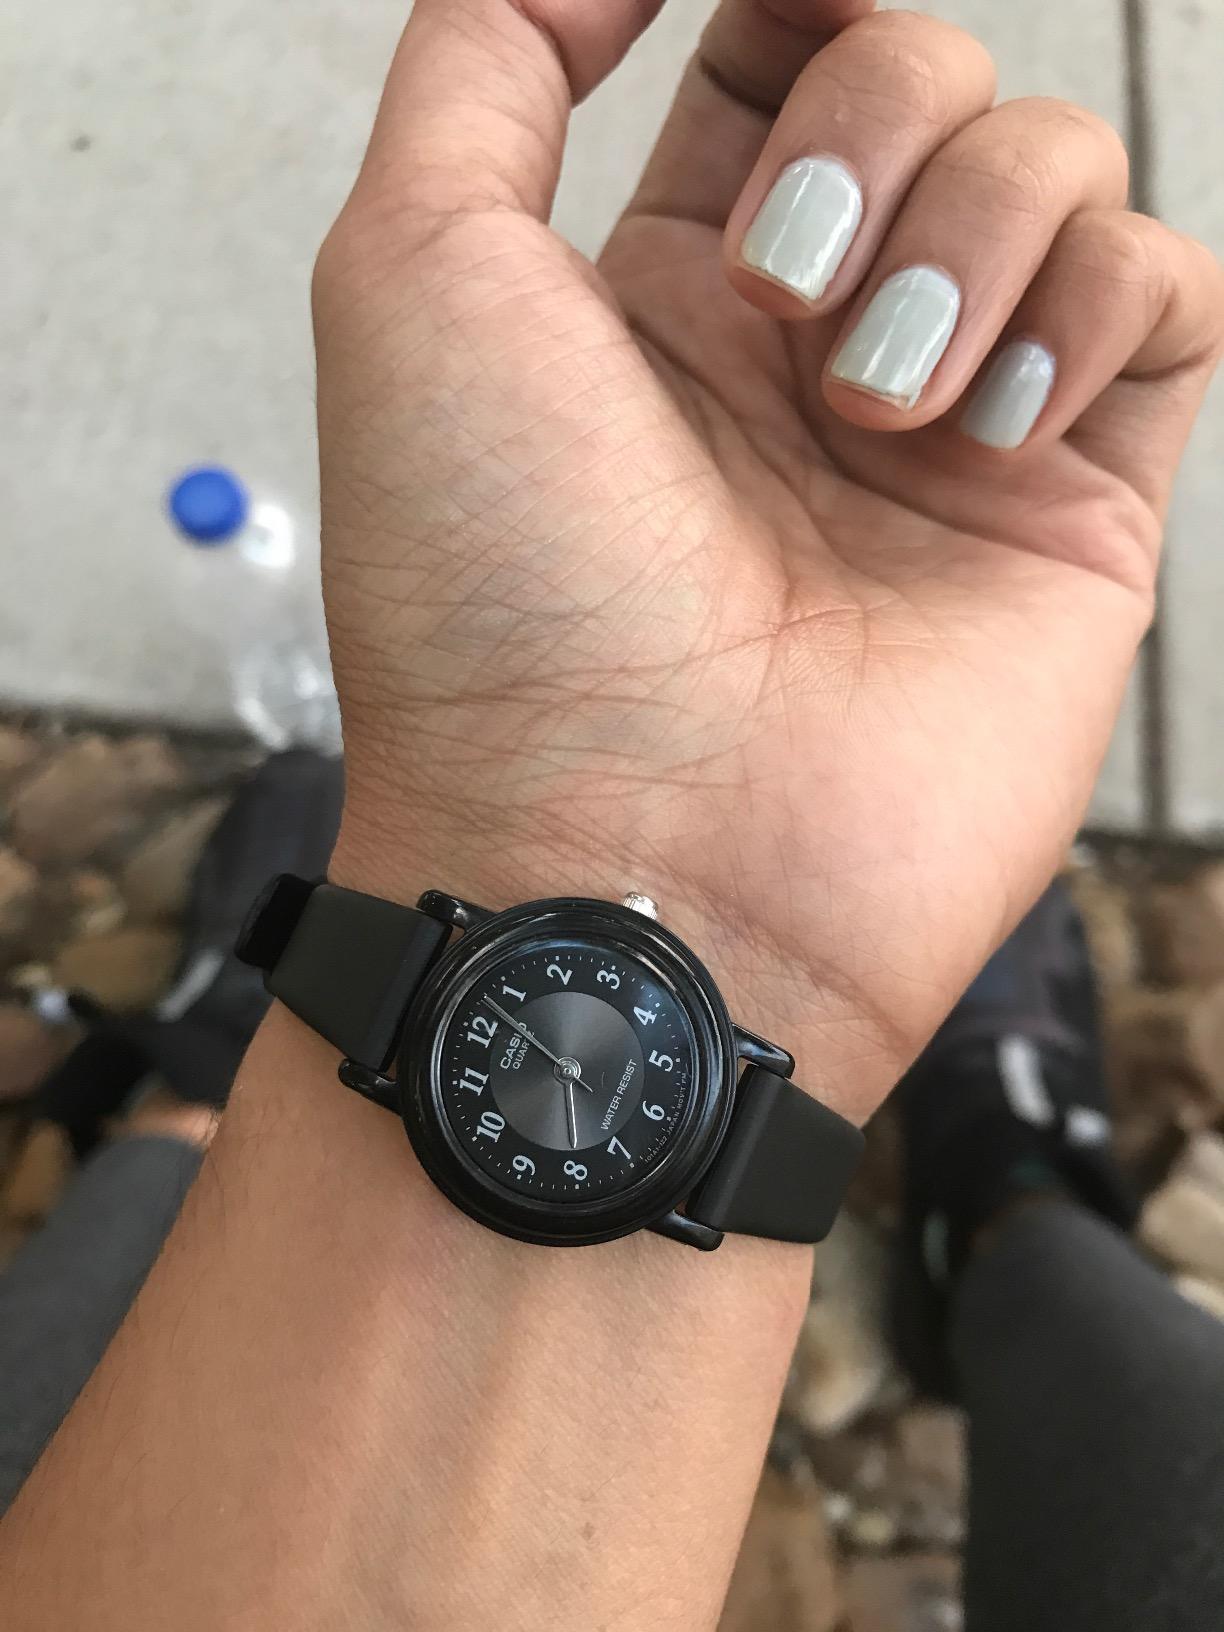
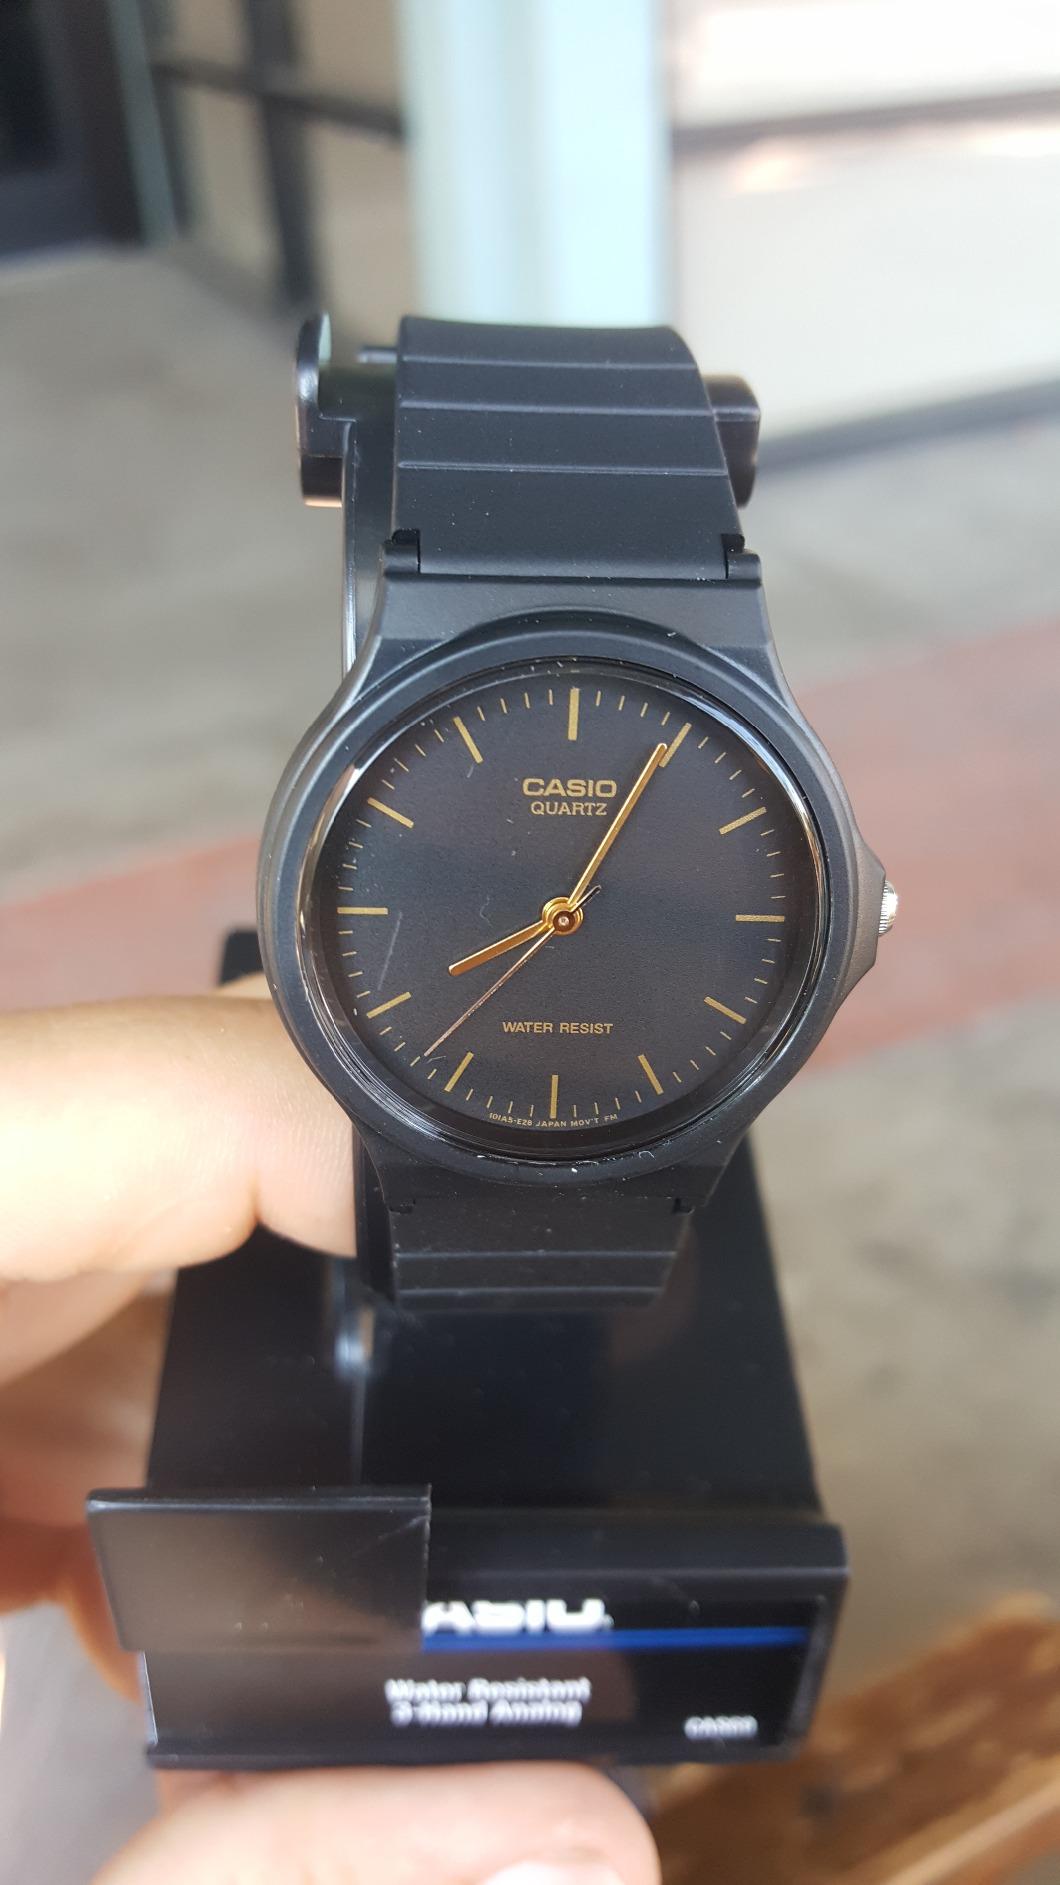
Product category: accessories_watch
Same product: no